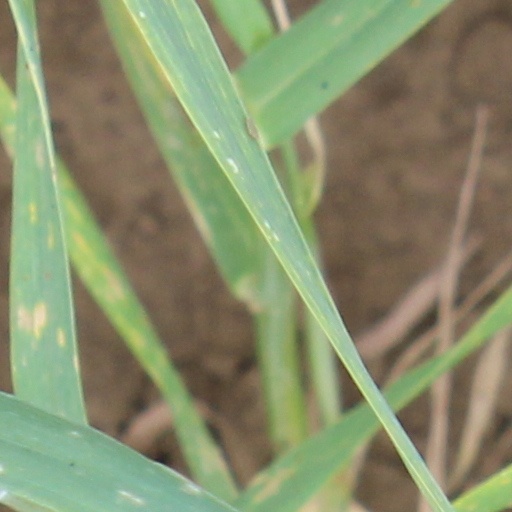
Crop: wheat